Berthold Spitz House

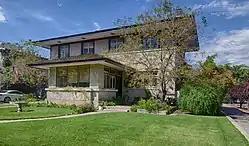
The house in 2012

The Berthold Spitz House is a historic house in Albuquerque, New Mexico, which is significant as the city's best example of Prairie School architecture. It was built around 1910 by Berthold Spitz (c. 1860–1933) and his wife Fannie Schutz Spitz (1873–1943). Berthold was a German Jewish merchant who was born in Bohemia (present-day Czech Republic) and immigrated to Albuquerque around 1880. He ran a successful dry goods business and made a few forays into local politics before being appointed as the city's postmaster in 1921. Fannie grew up in El Paso and was notable as the inventor of the first commercial pine nut shelling machine. She was described by the "Albuquerque Journal" as "the greatest known authority on the piñon nut and its possibilities". The house was designed by Henry C. Trost of the El Paso firm of Trost & Trost. It was listed on the New Mexico State Register of Cultural Properties in 1975 and the National Register of Historic Places in 1977.